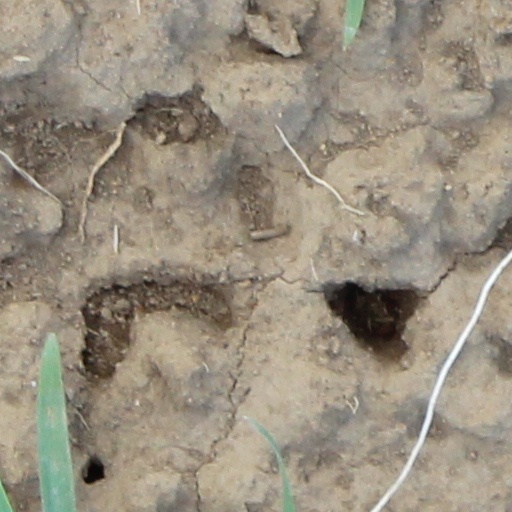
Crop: wheat